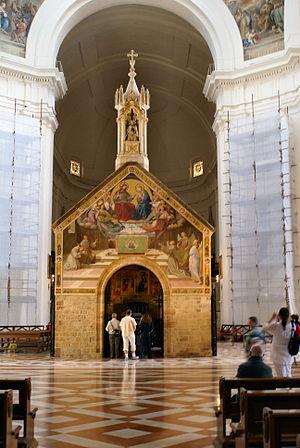
La basilique Sainte-Marie-des-Anges d’Assise, située en Ombrie en Italie, se trouve dans le Val di Spoleto, dans le bourg de Santa Maria degli Angeli, frazione de la commune, près de la station ferroviaire, celle de la ville d'Assise perchée plus loin, sur un contrefort du mont Subasio.